Raw feeding

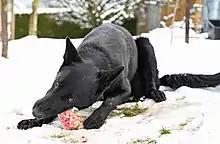
German Shepherd eating a whole rabbit.

At home preparation of raw food diets entails the use of wholesome ingredients that can be easily accessed by the owner. The main critique of homemade raw diet is that they are often formulated based on opinion rather than scientific research. Preparing of raw diets can be time-consuming and requires the handling of raw meat.